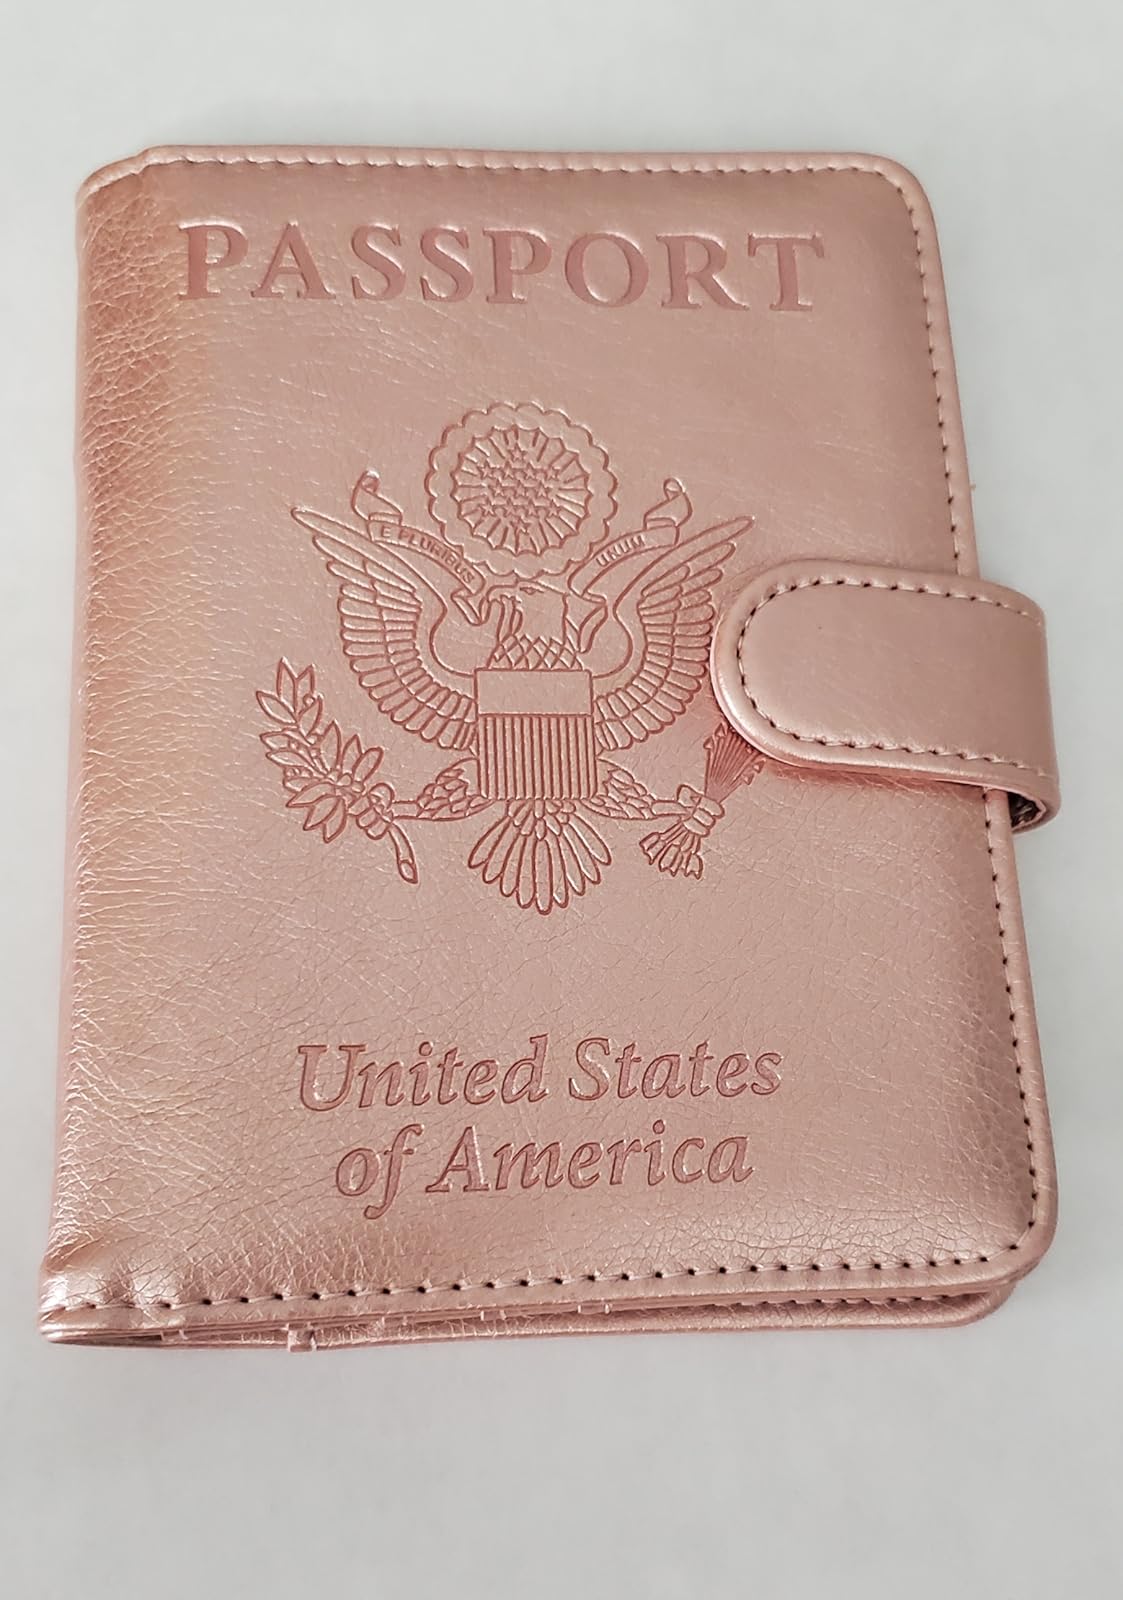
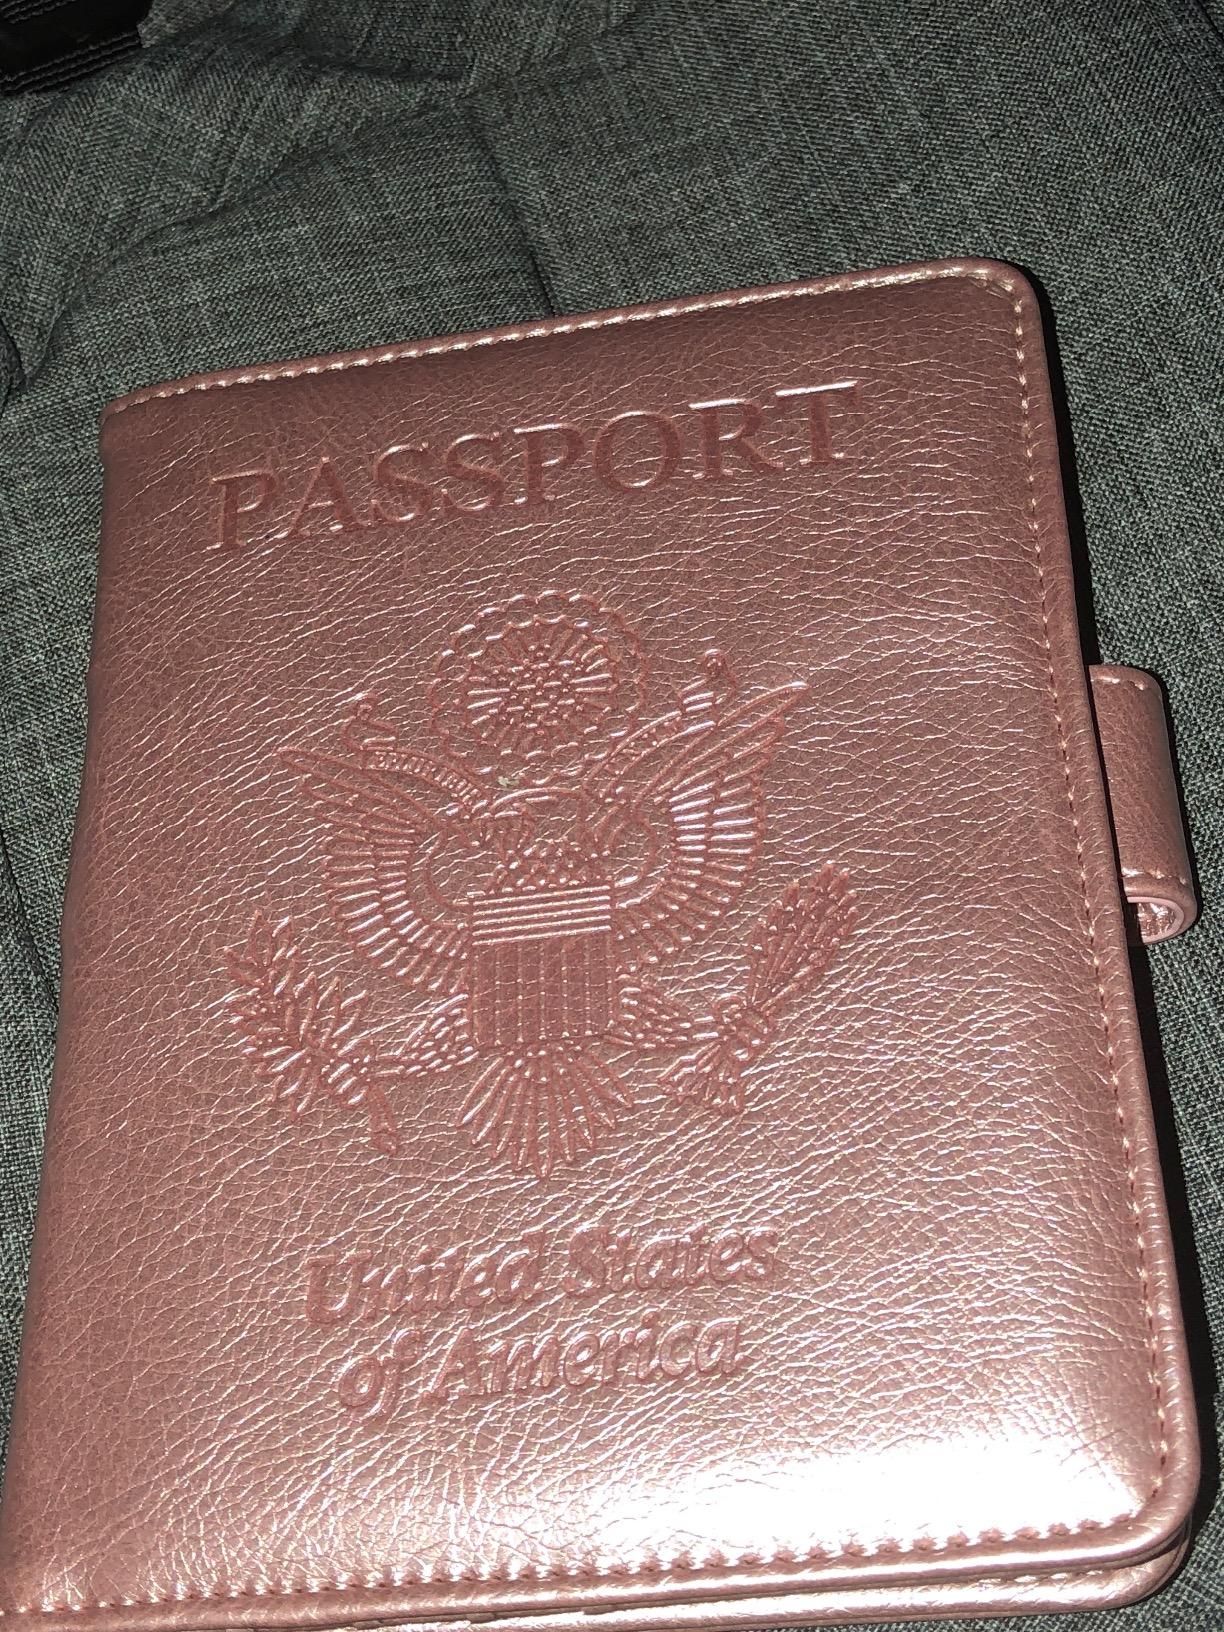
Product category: accessories_wallet
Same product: yes